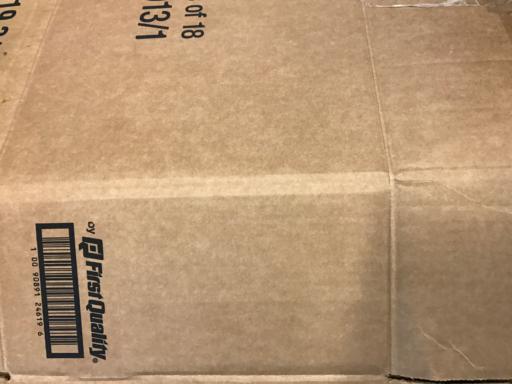
Waste category: cardboard